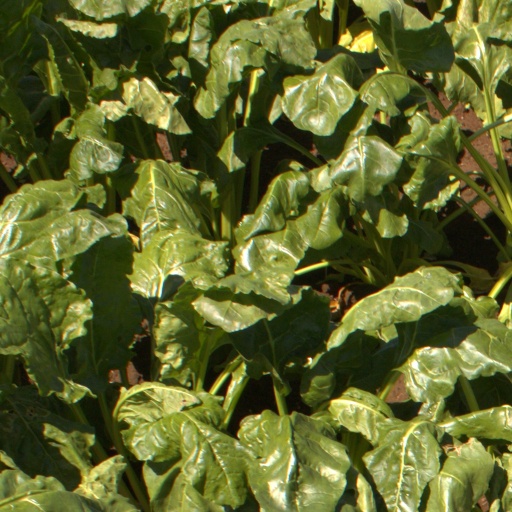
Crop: sugar beet